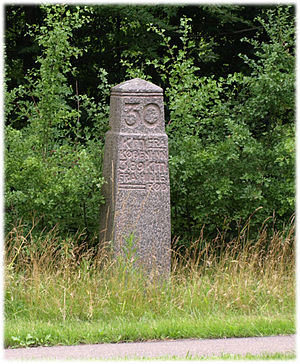
Milepæl / Milepæle i Danmark / Kilometersten
Kilometersten mellem Hillerød og København.
Kilometersten af granit på Kongevejen mellem København og Hillerød. Indskriften lyder: 30 Km fra København. 3.89 Km fra Hillerød.
En milepæl er en afstandsmarkering ved en vej og har været brugt mange steder i verden.